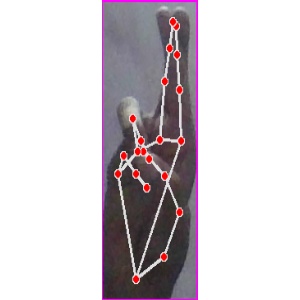
अक्षर: र